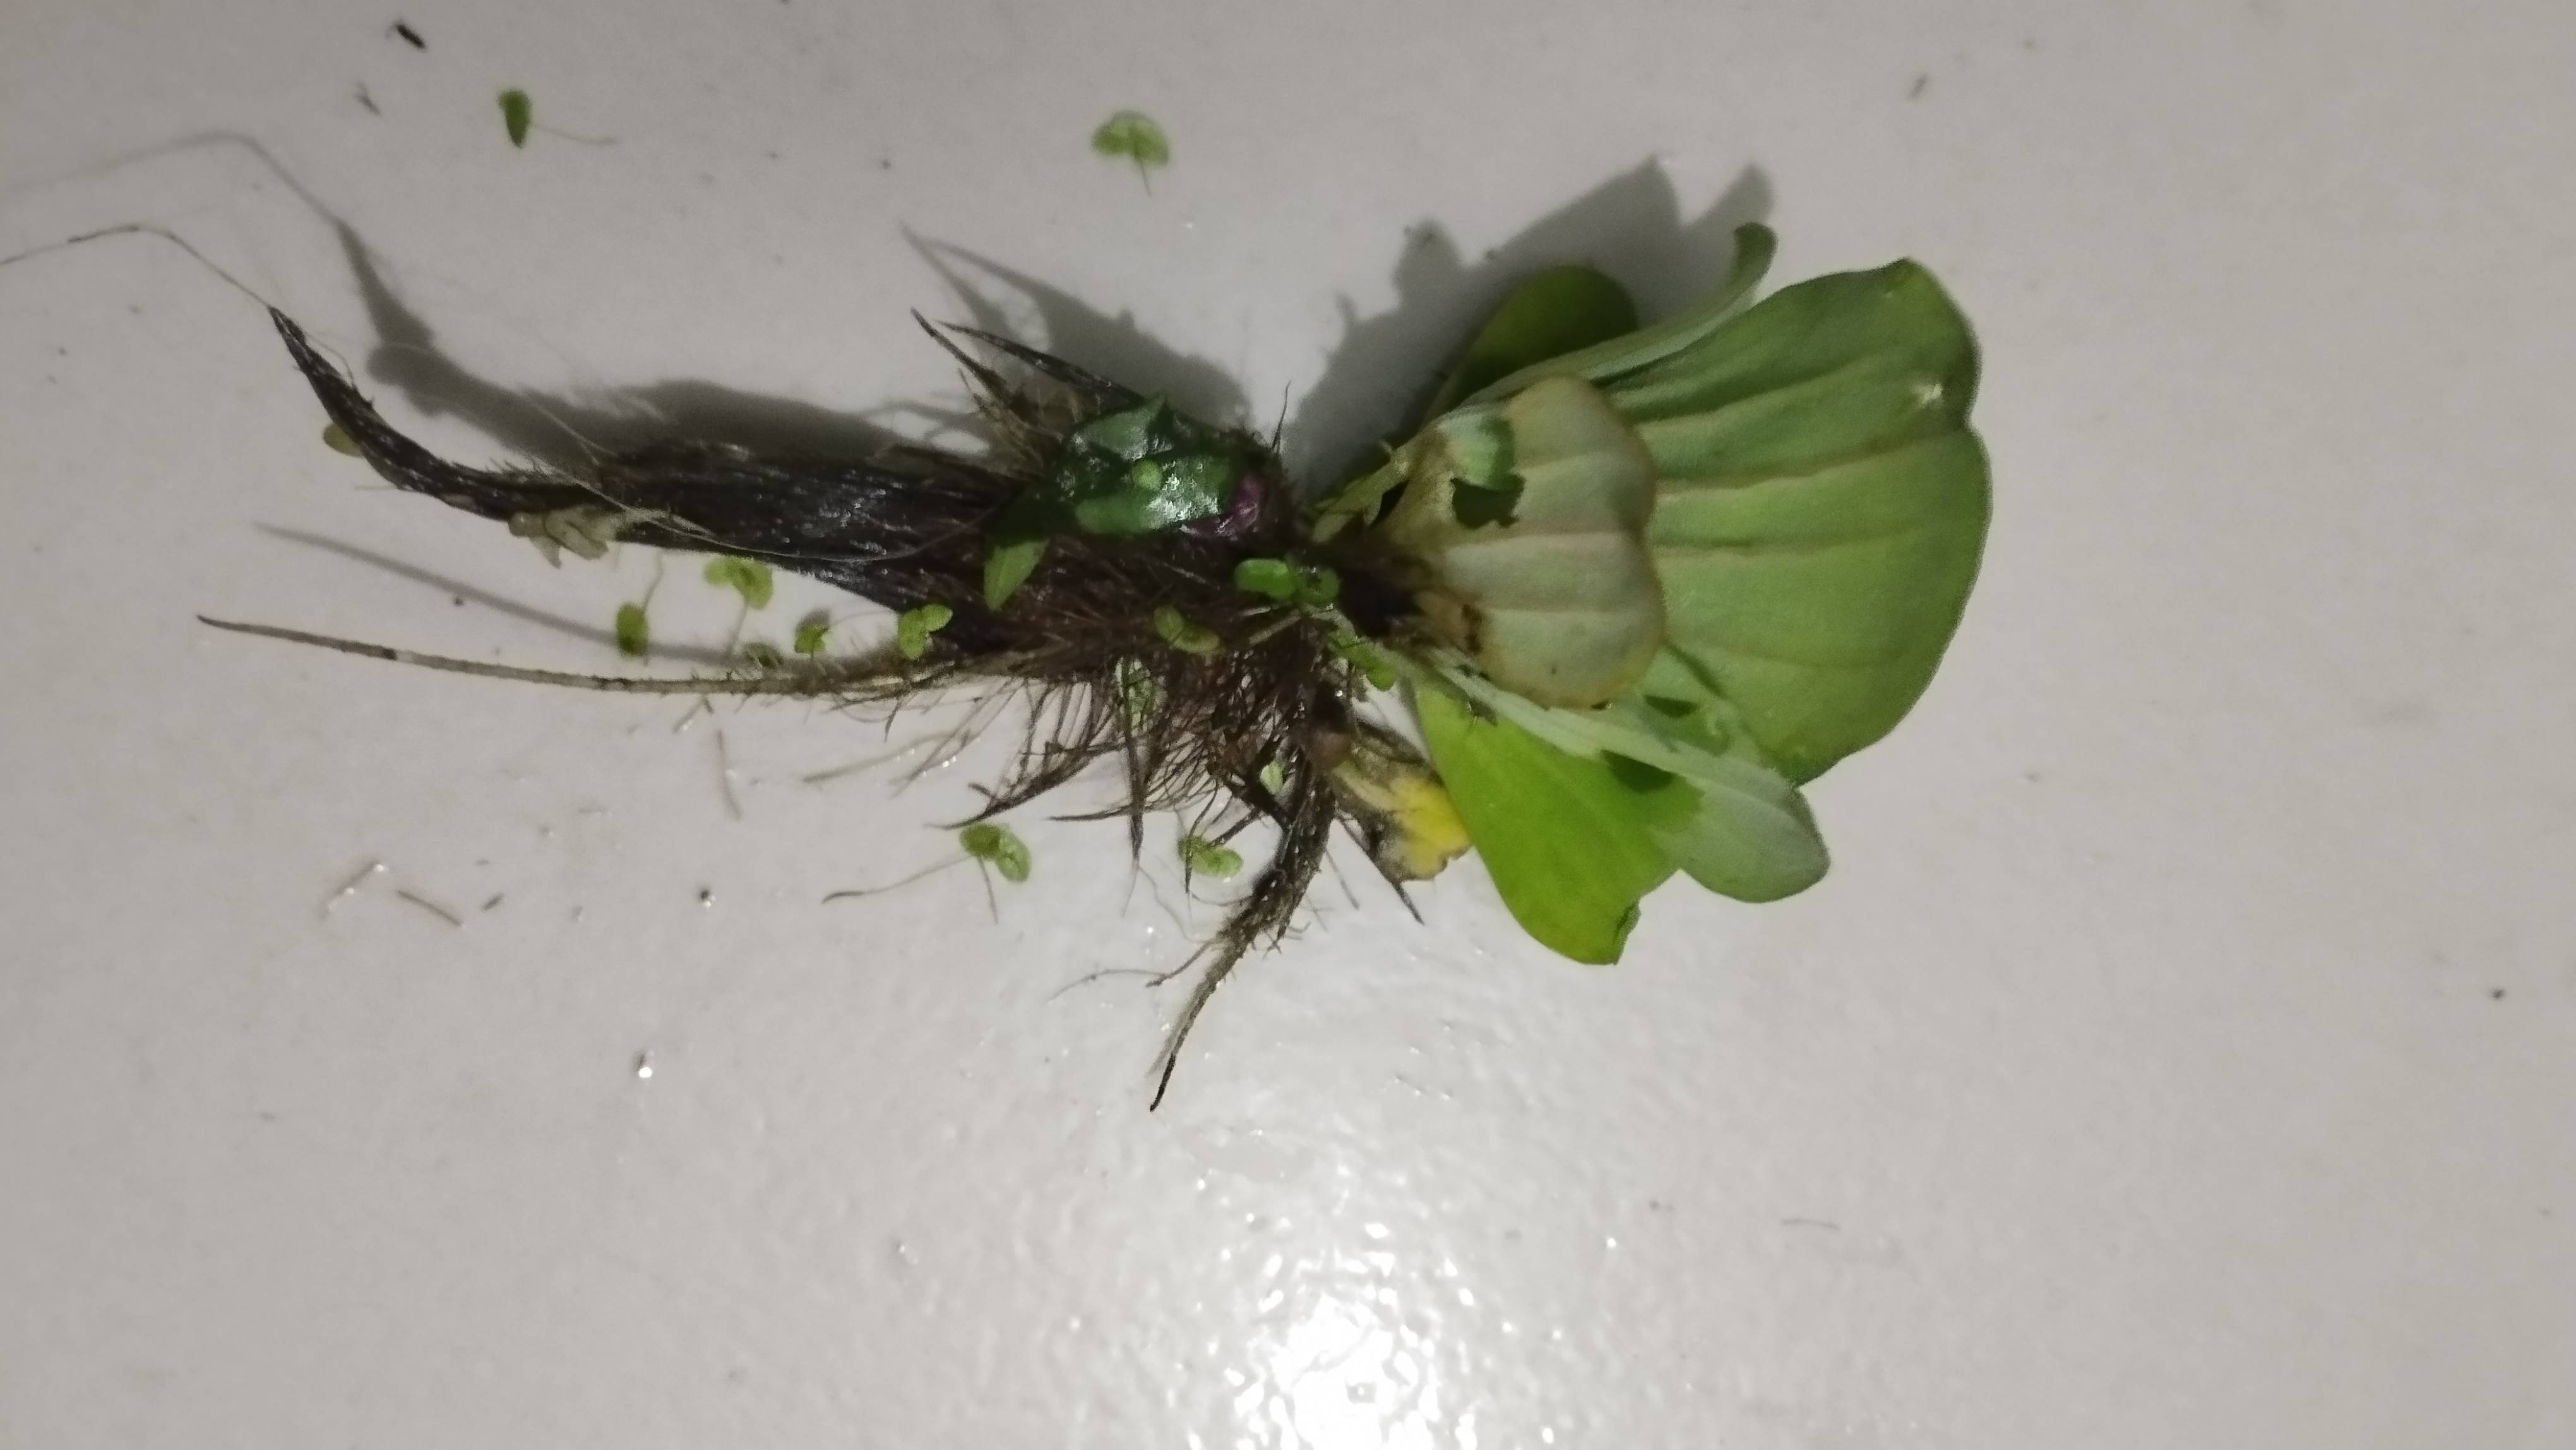
Species: Water Lettuce (Pistia stratiotes)